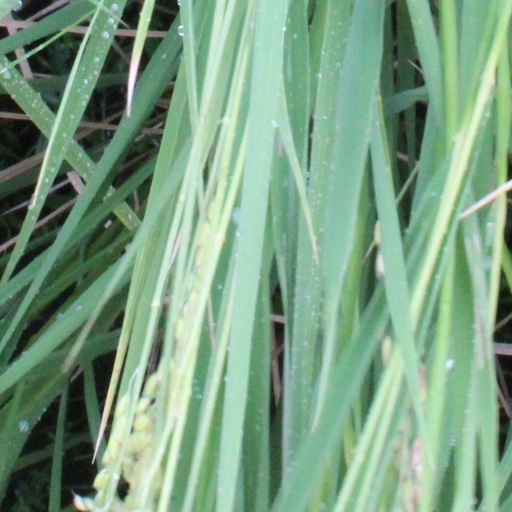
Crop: rice